Dormitory ship

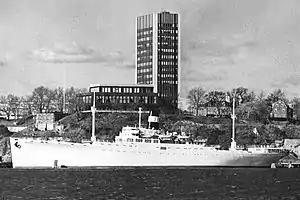
SS "Stevens", formerly a U.S. Navy "Windsor"-class attack transport, serving as a dormitory ship at Stevens Institute of Technology, Eighth Street Pier, Hoboken, New Jersey,

A dormitory ship is a vessel whose primary function is to serve as floating living quarters. Such craft serve as conventional land-based dormitories in all respects except that the living quarters are aboard a floating vessel, most often moored in place near its host facility. It may be seaworthy or not.